Ma Jir Bo

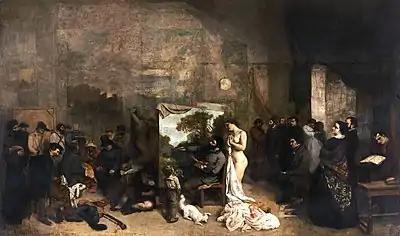
Courbet L'Atelier du peintre 《The Painter's Studio》 (1855)

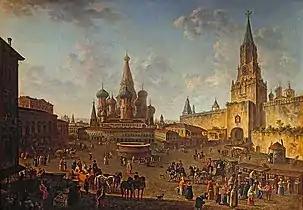
Fedor Alekseyev《Красная площадь в Москве》 (1801)

Hitherto the painting of everyday subjects became commonplace in the 17th century, many artists included the interiors of houses as a setting, rather than a subject, for their work. A room could provide an insight into the status, as well as the interests and personality, of the owner. Ma's impecuniosities in the heavily populated Hong Kong meant he had to live in a tiny squatter and to paint in this home-studio. The most notable Diego Velázquez's "Las Meninas", 1656 has influenced Gustave Courbet’s "The Artist's Studio (L'Atelier du peintre): A Real Allegory of a Seven Year Phase in my Artistic and Moral Life", 1855; which influenced Ma’s "Artist's Studio", 1964.